Baker Motor Vehicle Company Building

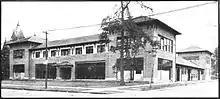
Baker Motor Vehicle Co. building in 1911

In early 1909, the Winslow House was sold to the Baker Electric Motor Car Co. and demolished. The structure was designed by local architect Frank B. Meade in a mix of Early Commercial and Mission Revival styles. The building faced Euclid Avenue, and was wide and long, and set back from the street. Between the street and the building was a grass lawn, and a red quarry tile terrace in front of the entrances. Over the two front entrances was a copper canopy.